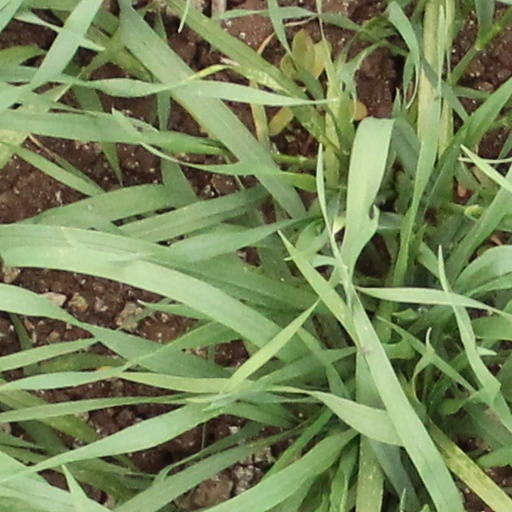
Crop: wheat